Multihead weigher

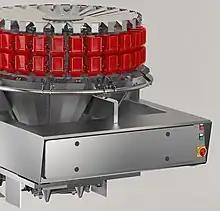
Multihead weigher (28 heads)

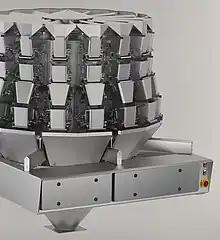
Multihead weigher (24 heads) with memory hoppers for quick discharge.

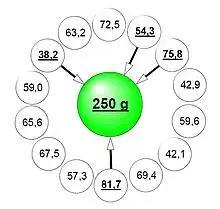
Combination of partial weights with multihead weigher (14 heads), target weight 250g.

A multihead weigher is a fast, accurate and reliable weighing machine, used in packing both food and non-food products.